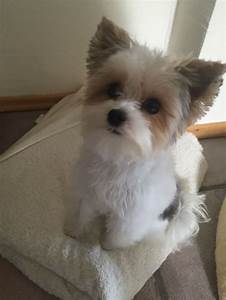
Label: cane